Liz Smith (journalist)

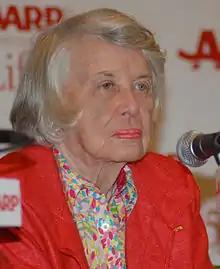
Smith in September 2011

Mary Elizabeth Smith (February 2, 1923 – November 12, 2017) was an American gossip columnist. She was known as "The Grand Dame of Dish". Beginning her career in radio in the 1950s, for a time she also anonymously wrote the "Cholly Knickerbocker" gossip column for the Hearst newspapers. In the 1960s and early 1970s, she was the entertainment editor for the magazines "Cosmopolitan" and "Sports Illustrated." Between 1976 and 2009, she wrote a self-titled gossip column for newspapers including "New York Newsday", the "New York Daily News" and the "New York Post" that was syndicated in 60 to 70 other newspapers. On television, she appeared on Fox, E!, and WNBC.